Pico de gallo
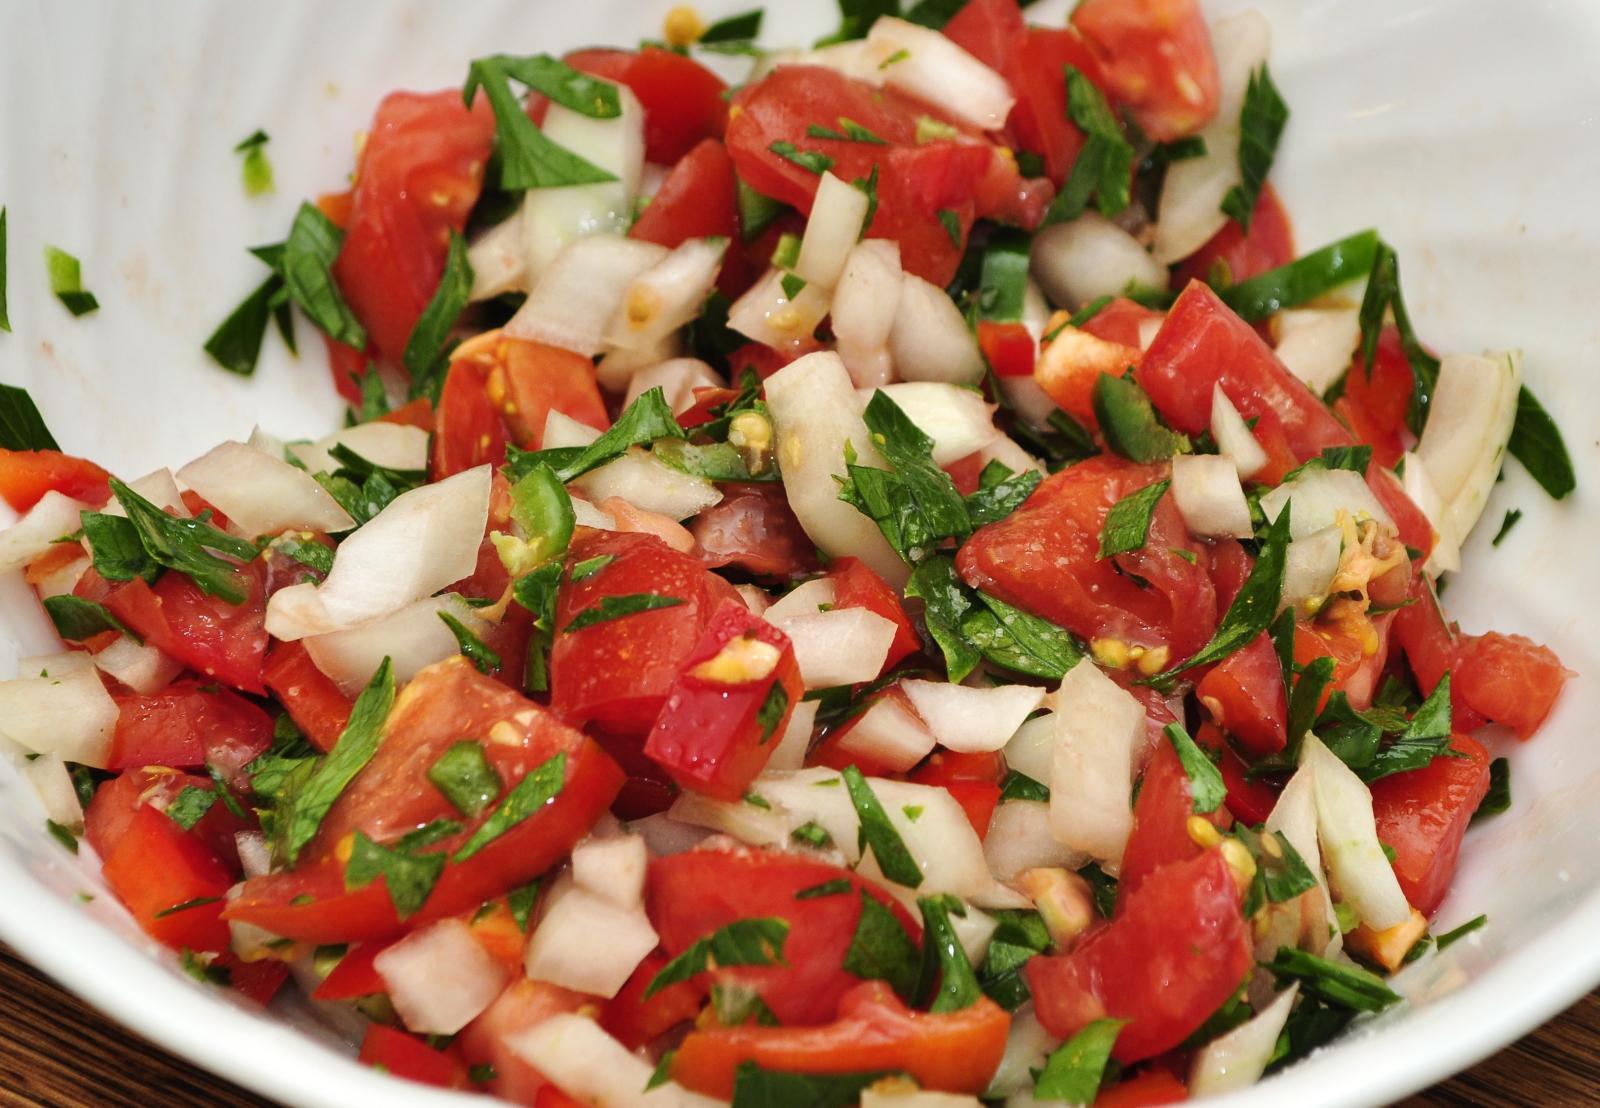
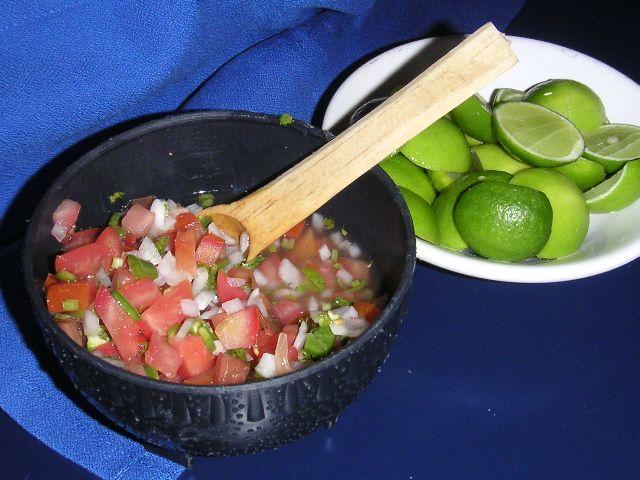
Also known as:
ar - Arabic: بيكو دي جايو
be - Belarusian: Піка-дэ-галья
be-tarask - Belarusian (Taraškievica orthography): Піка-дэ-гальлё
ca - Catalan: Pico de gallo
cs - Czech: Pico de gallo
de - German: Pico de gallo
en-simple - Simple English: Pico de gallo
eo - Esperanto: Kokbeko
es - Spanish: Pico de gallo
fi - Finnish: Pico de gallo
fr - French: Pico de gallo
hy - Armenian: Պիկո դե գալո
it - Italian: Pico de gallo
ja - Japanese: ピコ・デ・ガヨ
jv - Javanese: Pico de gallo
ko - Korean: 피코 데 가요
nb - Norwegian Bokmål: Pico de gallo
nl - Dutch: Pico de gallo
pt - Portuguese: Pico de gallo
ru - Russian: Пико-де-гайо
sv - Swedish: Pico de gallo
tr - Turkish: Pico de gallo
uk - Ukrainian: Піко де Галло
yue - Cantonese: 公雞嘴醬
Category: sauce (salsa)
Cuisine: Mexican
Associated cuisines: Mexican
Area: Mexico
Countries: Mexico
Region: Central America, , , ,
This dish is a type of salsa traditionally made from chopped tomato, onion, and peppers, with salt, lime juice, and cilantro.